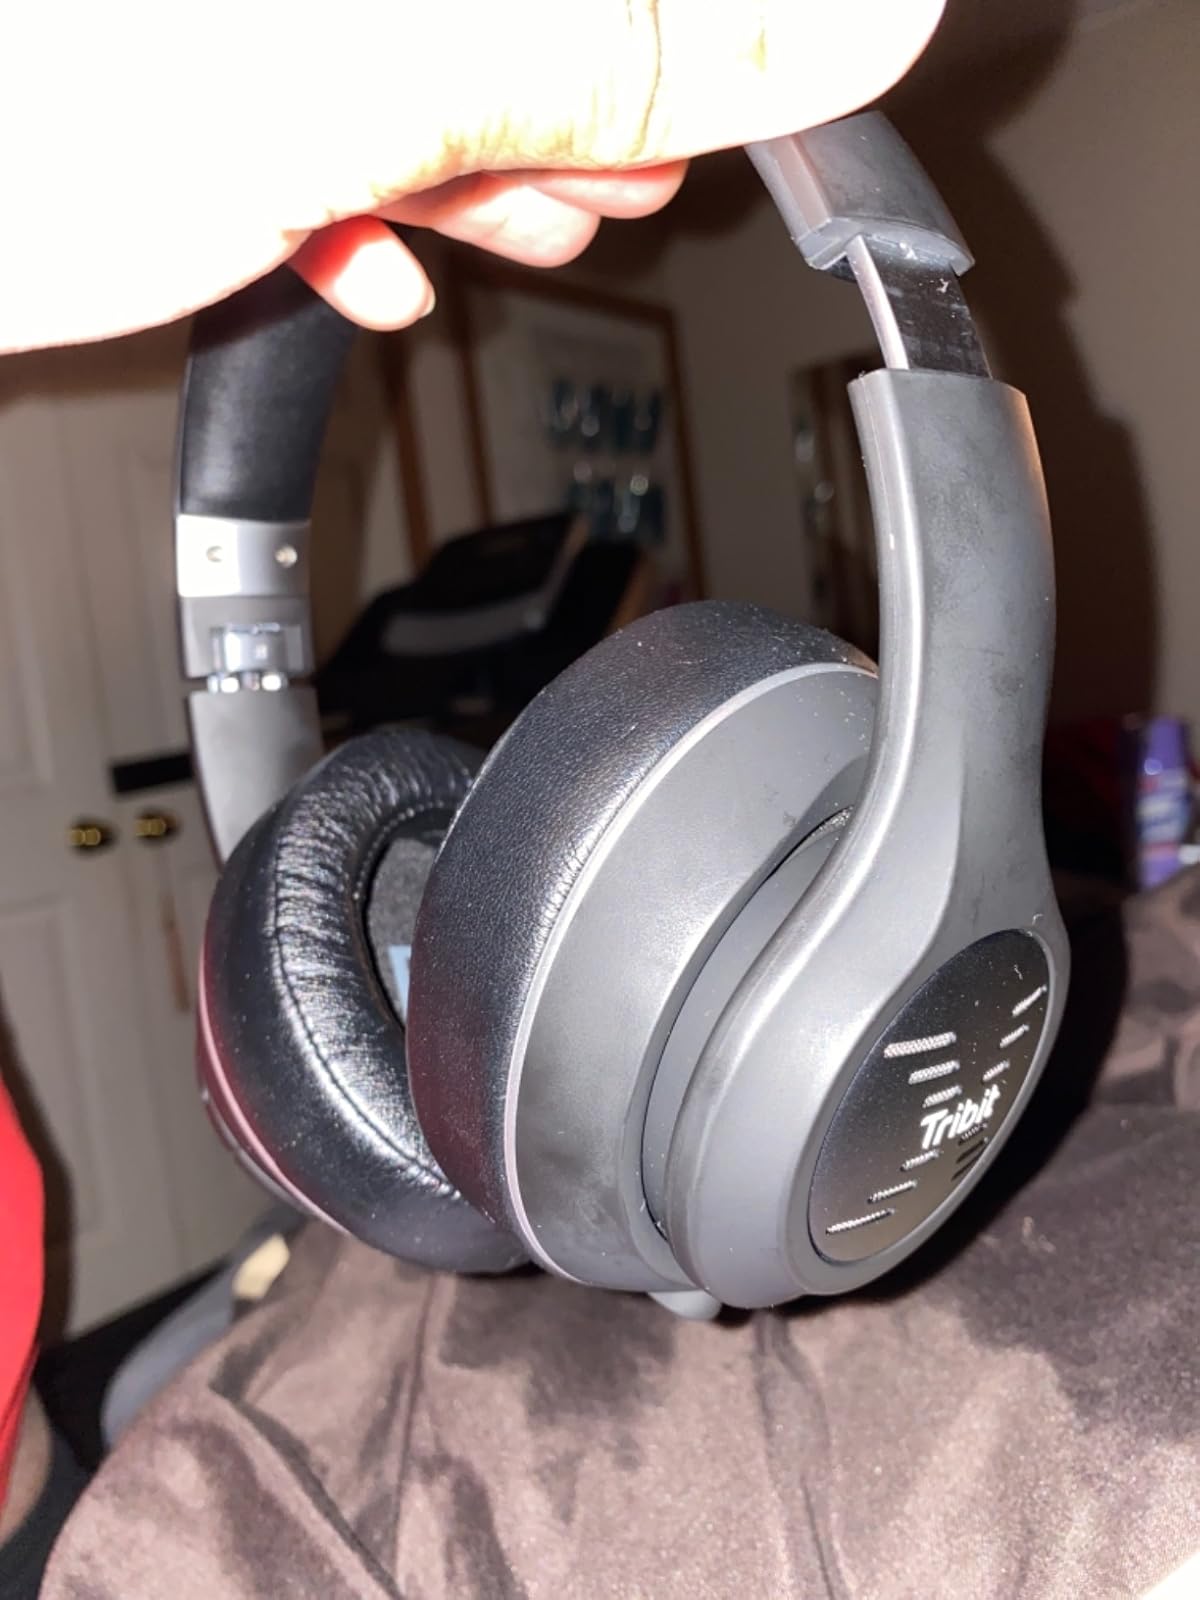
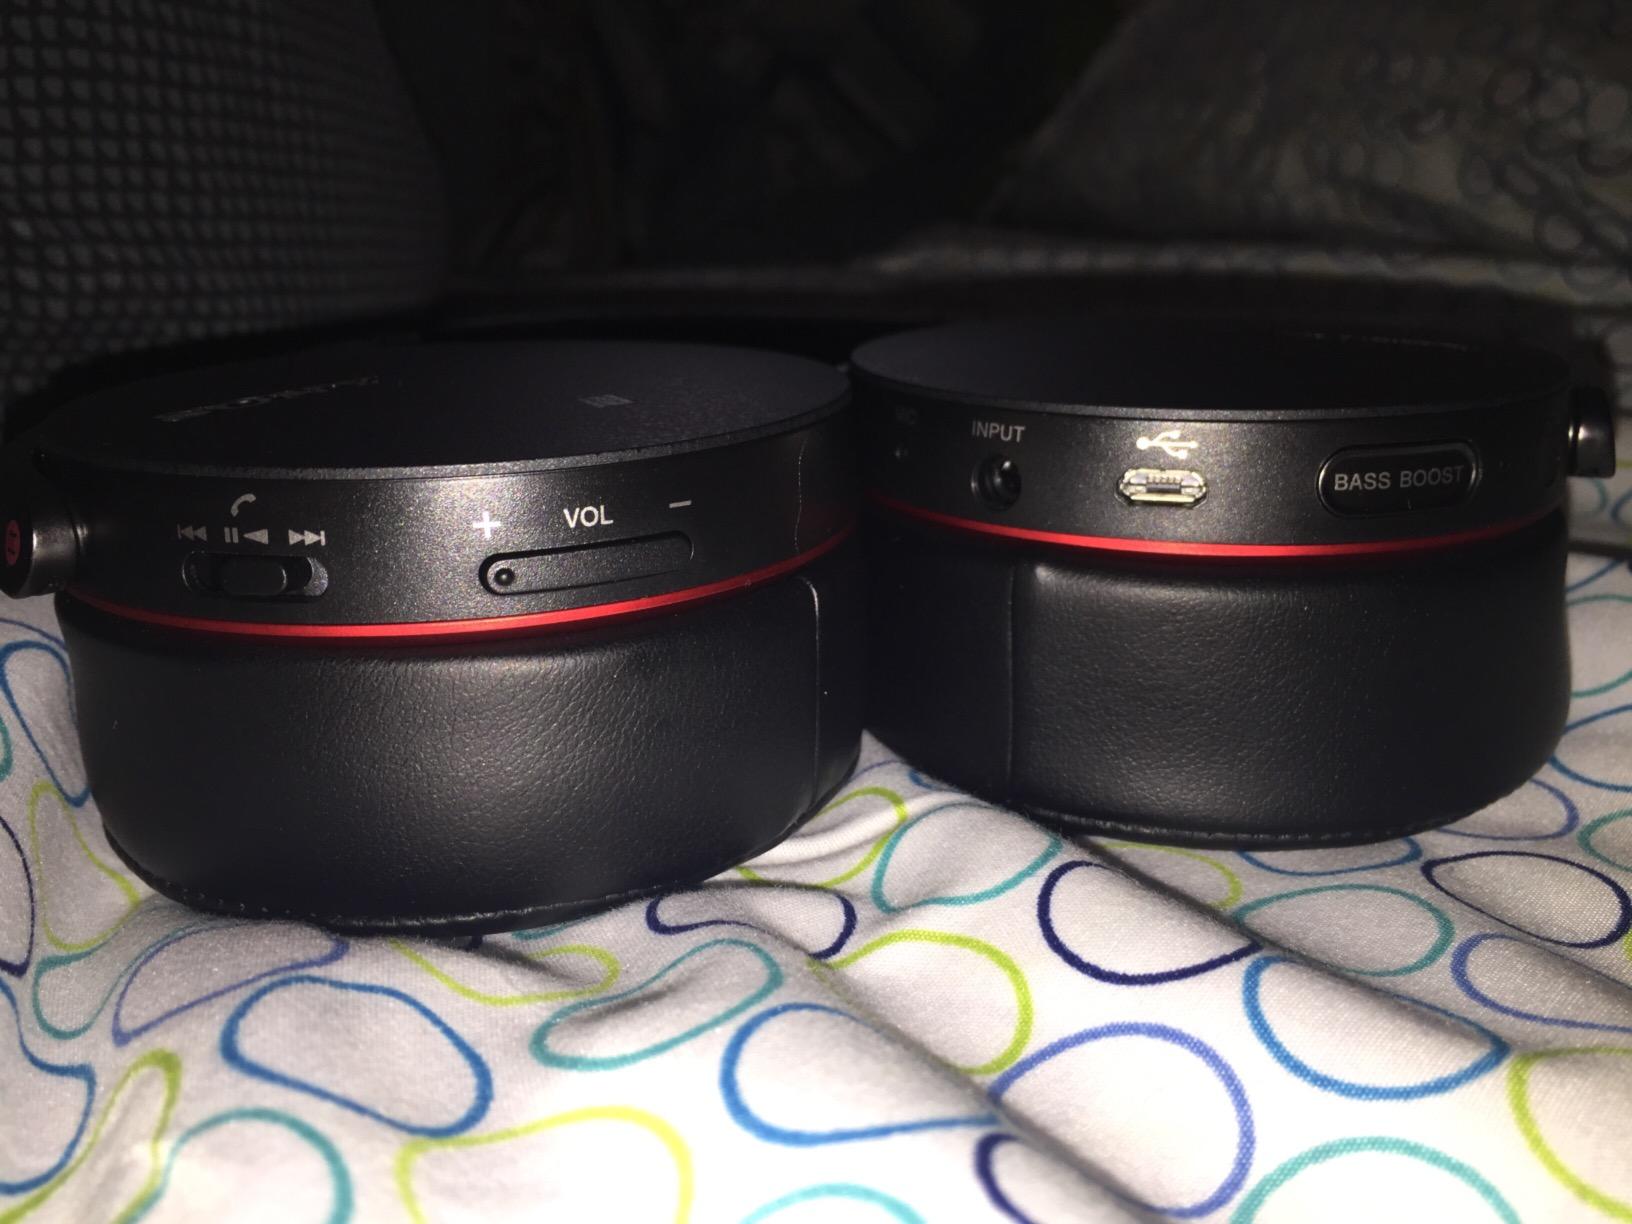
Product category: headphones
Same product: no